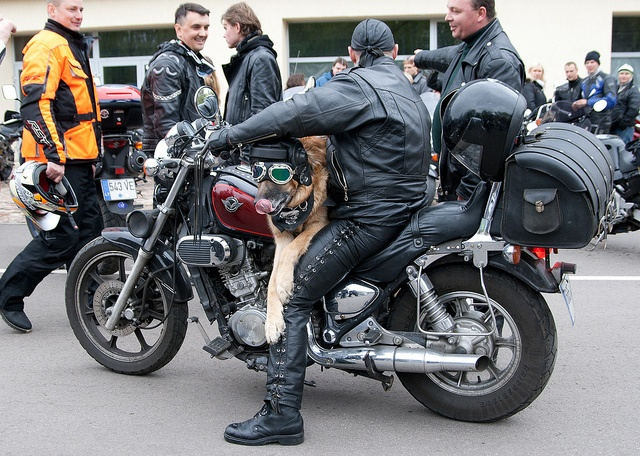
A man with a dog on his motorcycle wearing googles
A man in leather and a dog with a hat and sunglasses on a motorcycle with people walking around them.
A man and a dog on a motorcycle and people watching them.
a person on a motorcycle on a street
A dog rides on a motorcycle with his owner.